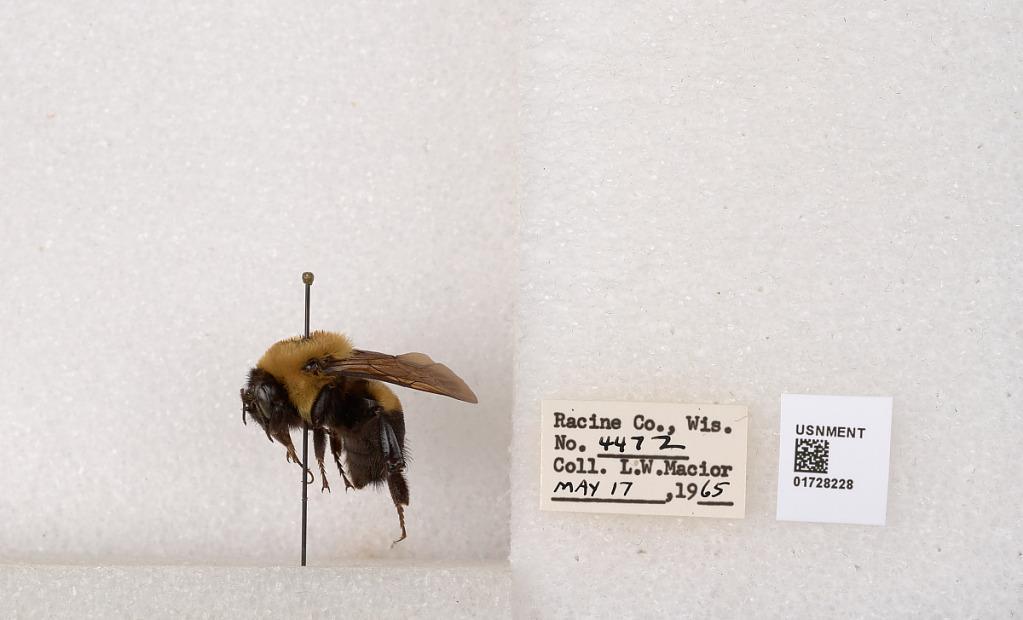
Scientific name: Bombus (Separatobombus) griseocollis (De Geer)
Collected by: L. Macior
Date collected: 1965-5-17
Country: United States
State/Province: Wisconsin
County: Racine
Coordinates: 42.7299, -87.8123